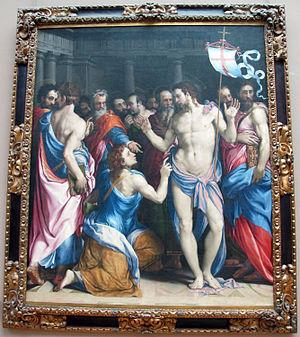
L'église Notre-Dame-de-Confort, dite également église des Jacobins, est une ancienne église de Lyon, en France. Construite en 1218 et détruite en 1816, elle était située sur le côté méridional de l'actuelle place des Jacobins.
L'Incrédulité de saint Thomas est un tableau de Francesco Salviati réalisé entre 1543 et 1547 pour l'église Notre-Dame-de-Confort à Lyon après une commande de Thomas II de Gadagne, conseiller florentin de François Iᵉʳ. Il est actuellement conservé au musée du Louvre au département des peintures. Il mesure 275 cm sur 234 cm.